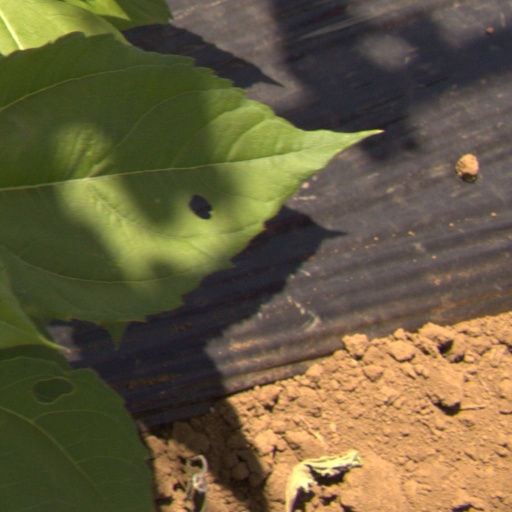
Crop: Jerusalem artichoke